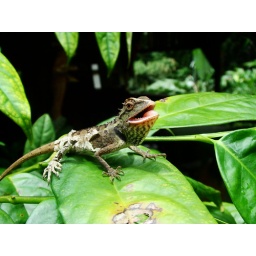
A tree lizard I spotted in Kaoh Sok National Park, Phuket, Thailand